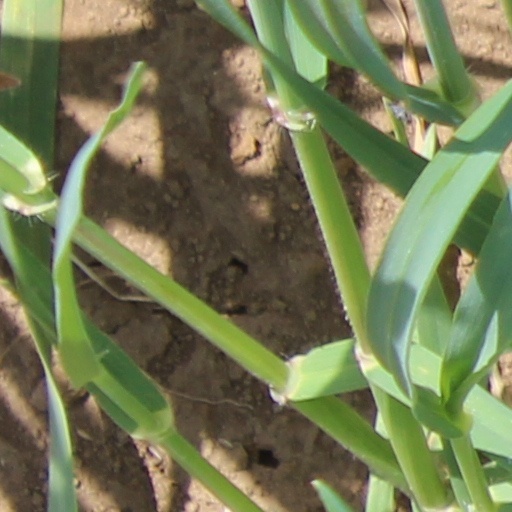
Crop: wheat